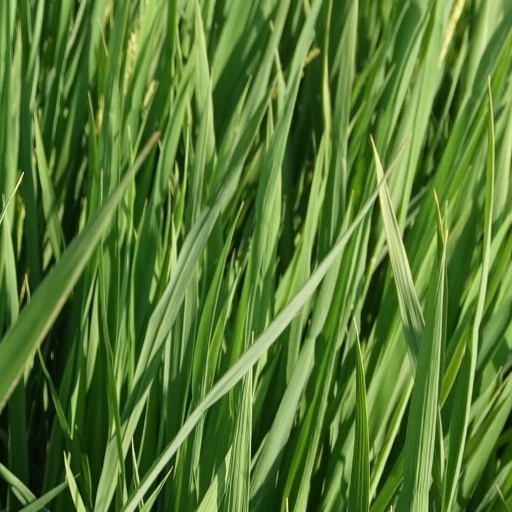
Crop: rice